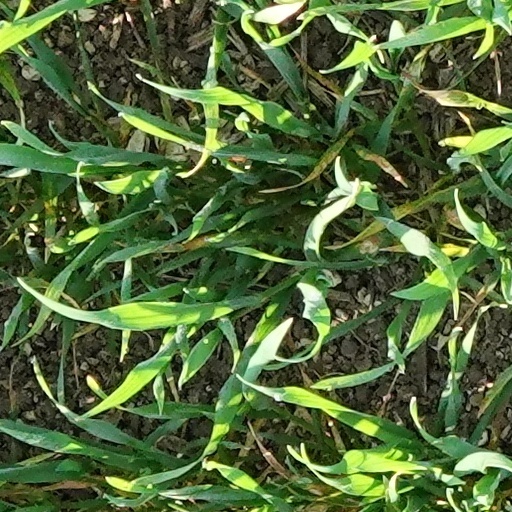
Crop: wheat